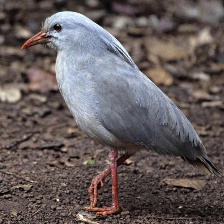
Species: KAGU
Scientific name: RHYNOCHETOS JUBATUS